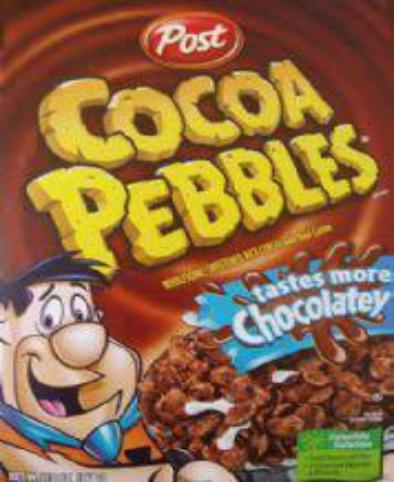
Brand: Cocoa Pebbles
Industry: Food